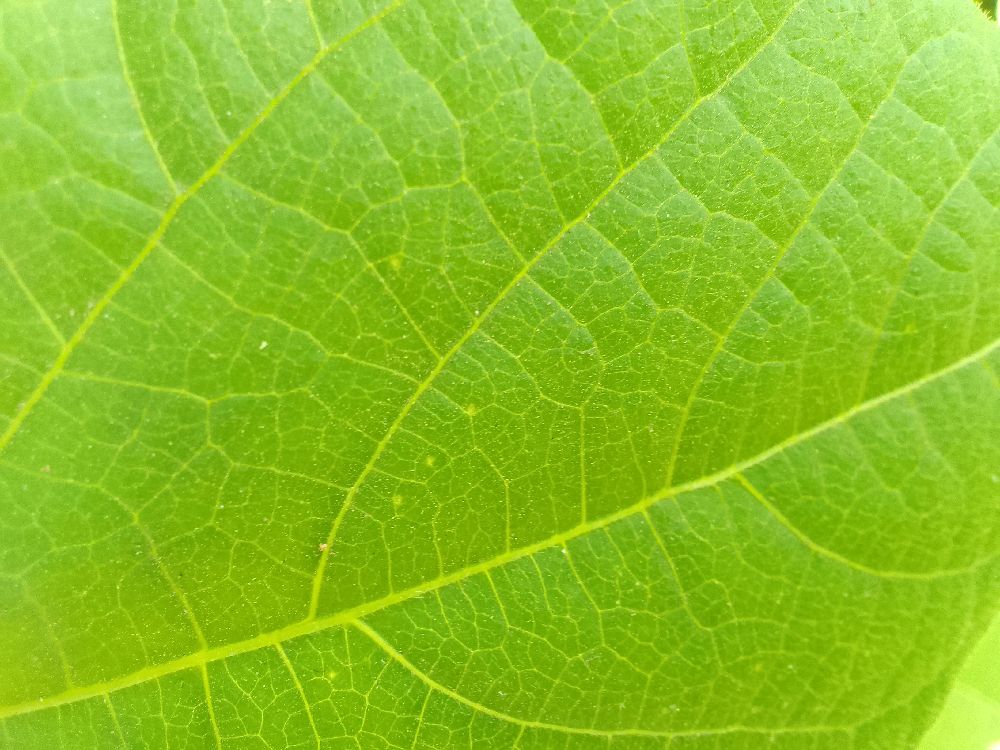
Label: healthy